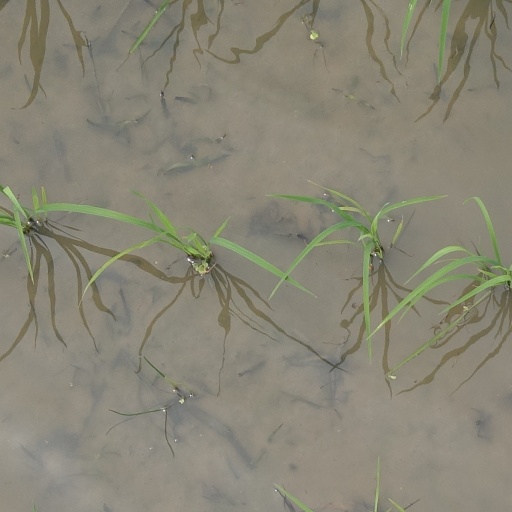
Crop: rice